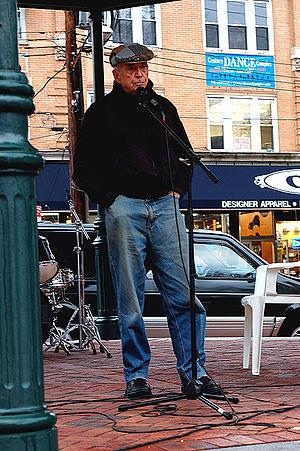
Daniel Berrigan, né le 9 mai 1921 à Virginia, au Minnesota, et décédé le 30 avril 2016 dans le Bronx, est un prêtre jésuite américain, théologien, poète et militant pacifiste. Les actions pacifiques à haute charge symbolique qu’il organisa avec son frère Philip et d’autres font qu’il fut pendant un certain temps parmi les dix fugitifs les plus recherchés du FBI pour actes de vandalisme et destruction de biens publics.